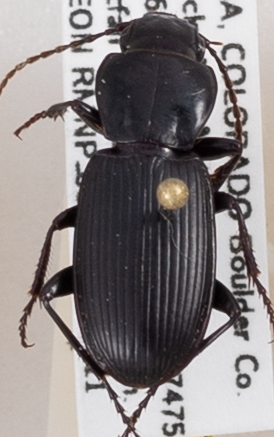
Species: Pterostichus protractus
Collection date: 2019-06-11
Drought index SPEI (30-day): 0.146
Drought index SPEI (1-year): -0.764
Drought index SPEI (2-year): -0.8